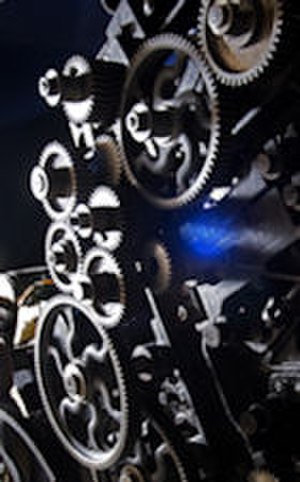
Brede Værk / Museets udstillinger
Maskine på Brede Værk
Maskine på Brede Værk
Brede Værk er et museum for industrikultur. Det ligger ved Mølleåen nord for Kongens Lyngby i Danmarks største fredede industrianlæg. Gæster kan blive guidet rundt af sin egen virtuelle ledsager mellem gamle maskiner, høre hvordan Danmark blev et industrisamfund og prøve at arbejde ved et samlebånd. Museets fabriksbygninger ligger midt i naturen med mølledam, park, nyttehave og orangeri. Forskellige udstillinger viser den industrielle udvikling, som har ændret danskernes hverdag gennem de seneste århundreder.